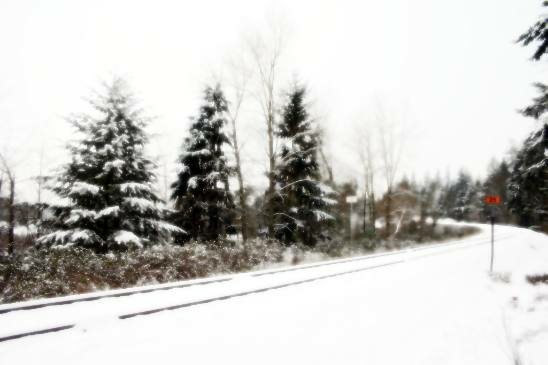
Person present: No